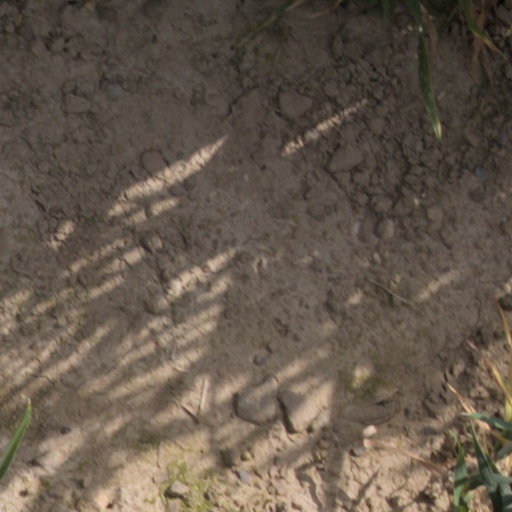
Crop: wheat